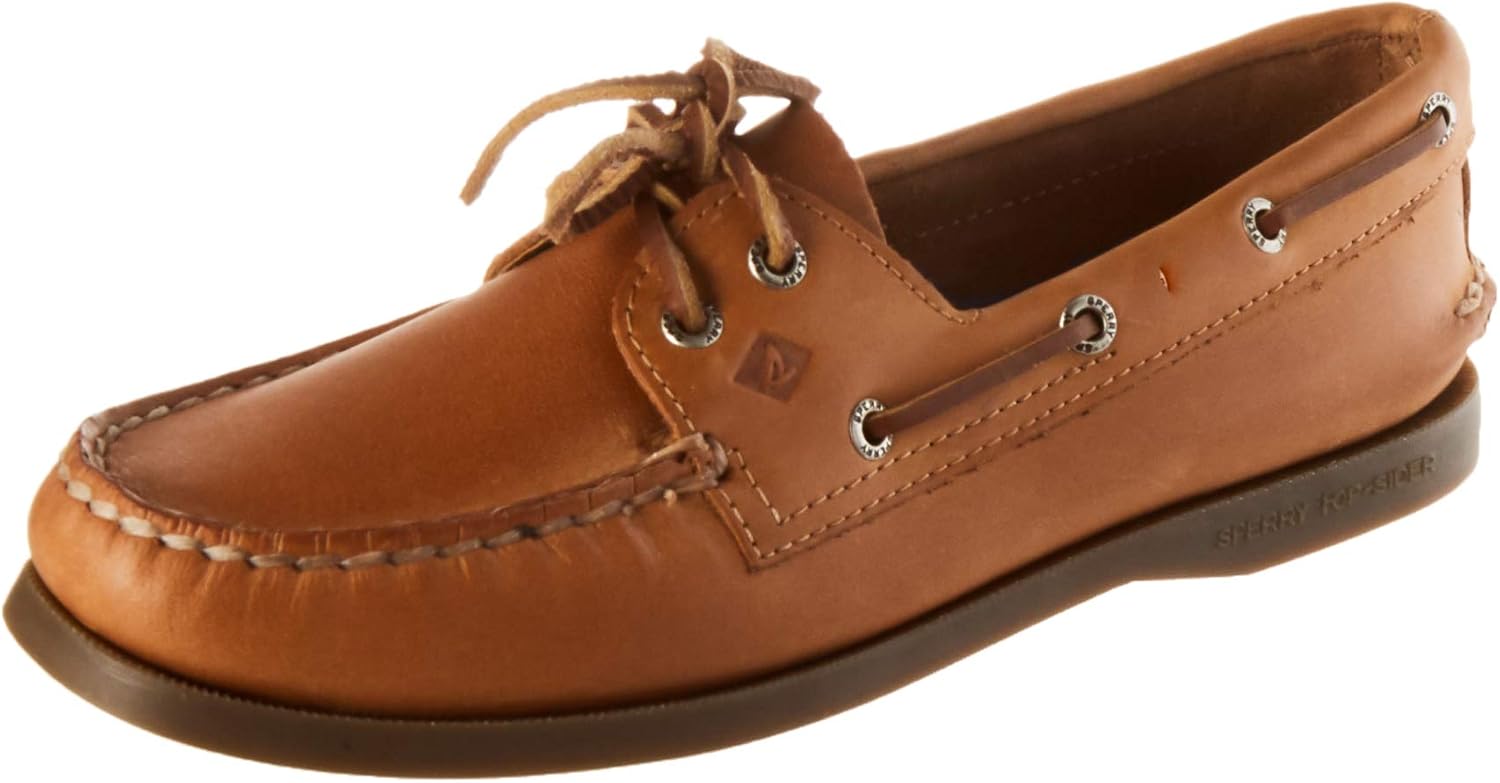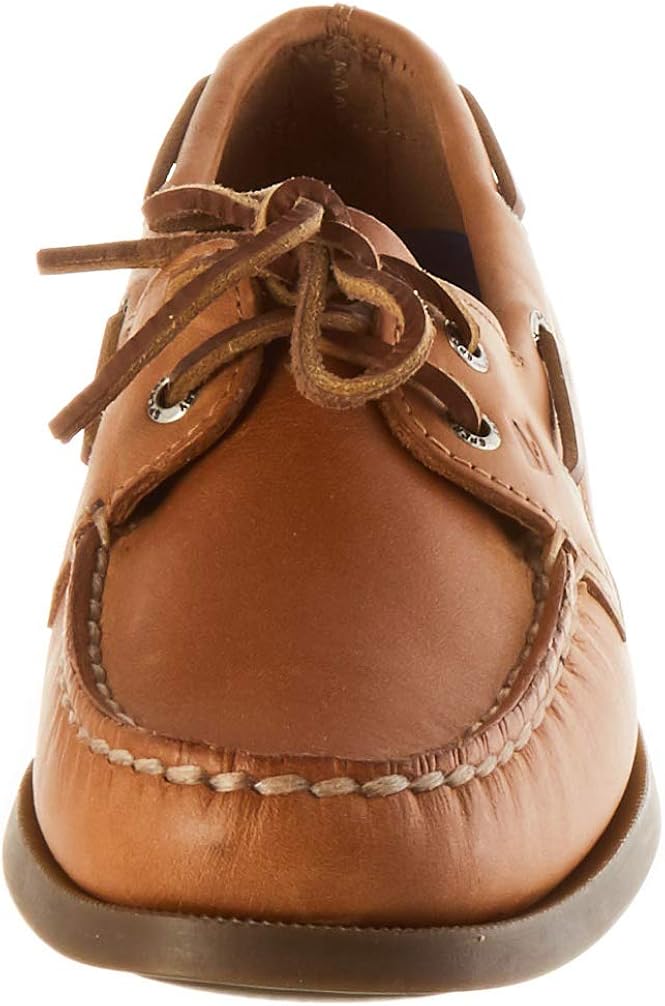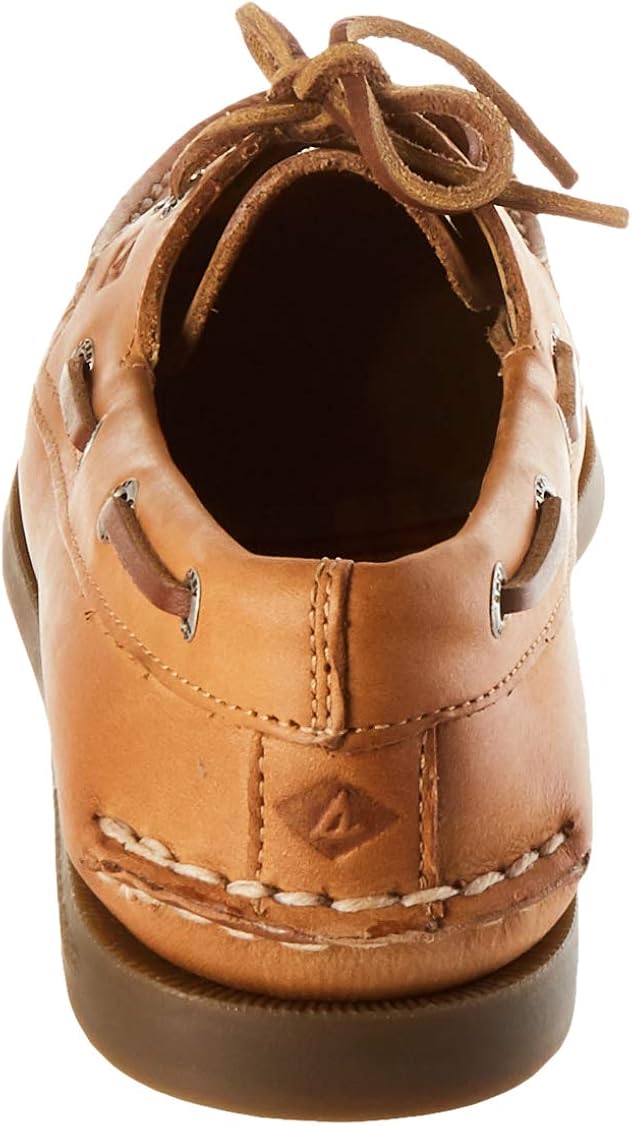
Sperry Top-Sider Men's Authentic Original 2-Eye Boat Shoe
Category: AMAZON FASHION
The original design that launched Sperry Top-Sider, this two-eyelet moccasin remains the benchmark for boating shoes. From the 360° lacing system with rust-proof eyelets, to the shock-absorbing EVA heel cup, you can expect quality, comfort, and durability. The leather upper is stain- and water-resistant, and the rubber sole's razor-cut Wave Siping provides exceptional stability on wet or dry surfaces. Fans say the longer you wear it, the better it looks and feels. Madden Girl is a division of Steve Madden -- the footwear fashion mogul of the 21st century who has inserted his company into virtually every aspect of the fashion industry. With his primary success and initial endeavor as a shoe designer, Mr. Madden has maintained the direct day-to-day responsibility for the design and marketing of the company's trend setting shoes for the past two decades.
Features: 100% Leather | Rubber sole